Eurasian economic integration

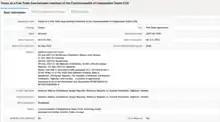
Regional Trade Agreements Database of the World Trade Organization.

In 1989, the European-Asian Union was proposed by the co-chairman of the Interregional Deputy Group Andrei Sakharov and with the participation of members of the group Galina Starovoitova, Anatoly Sobchak and others. Sakharov presented Gorbachev with his draft Constitution of the Union of Soviet Republics of Europe and Asia on 27 November 1989.